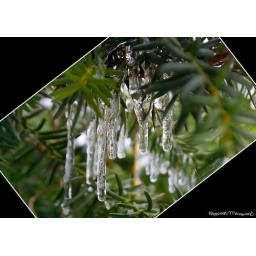
Some tiny icicles in a pine tree outside my house.